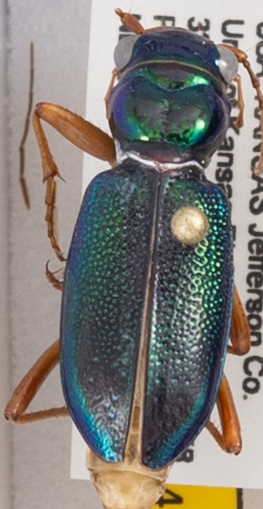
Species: Tetracha virginica
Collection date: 2019-07-23
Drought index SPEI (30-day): -0.628
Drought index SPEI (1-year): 1.45
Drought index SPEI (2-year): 0.71